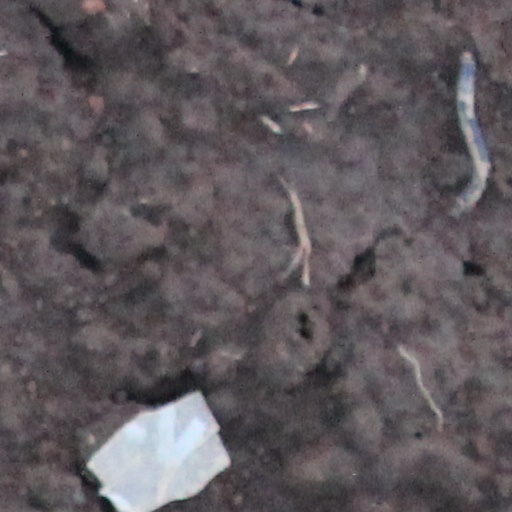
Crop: wheat